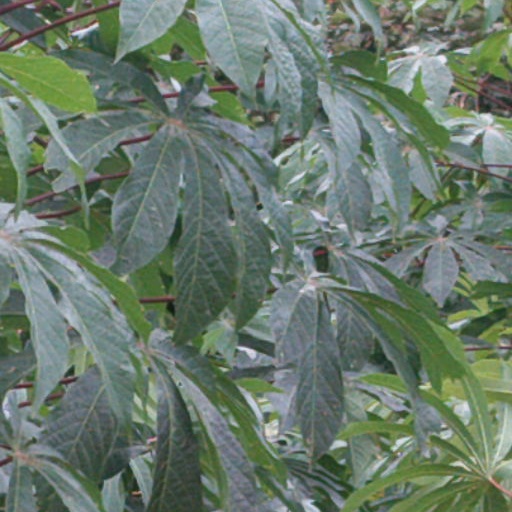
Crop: cassava